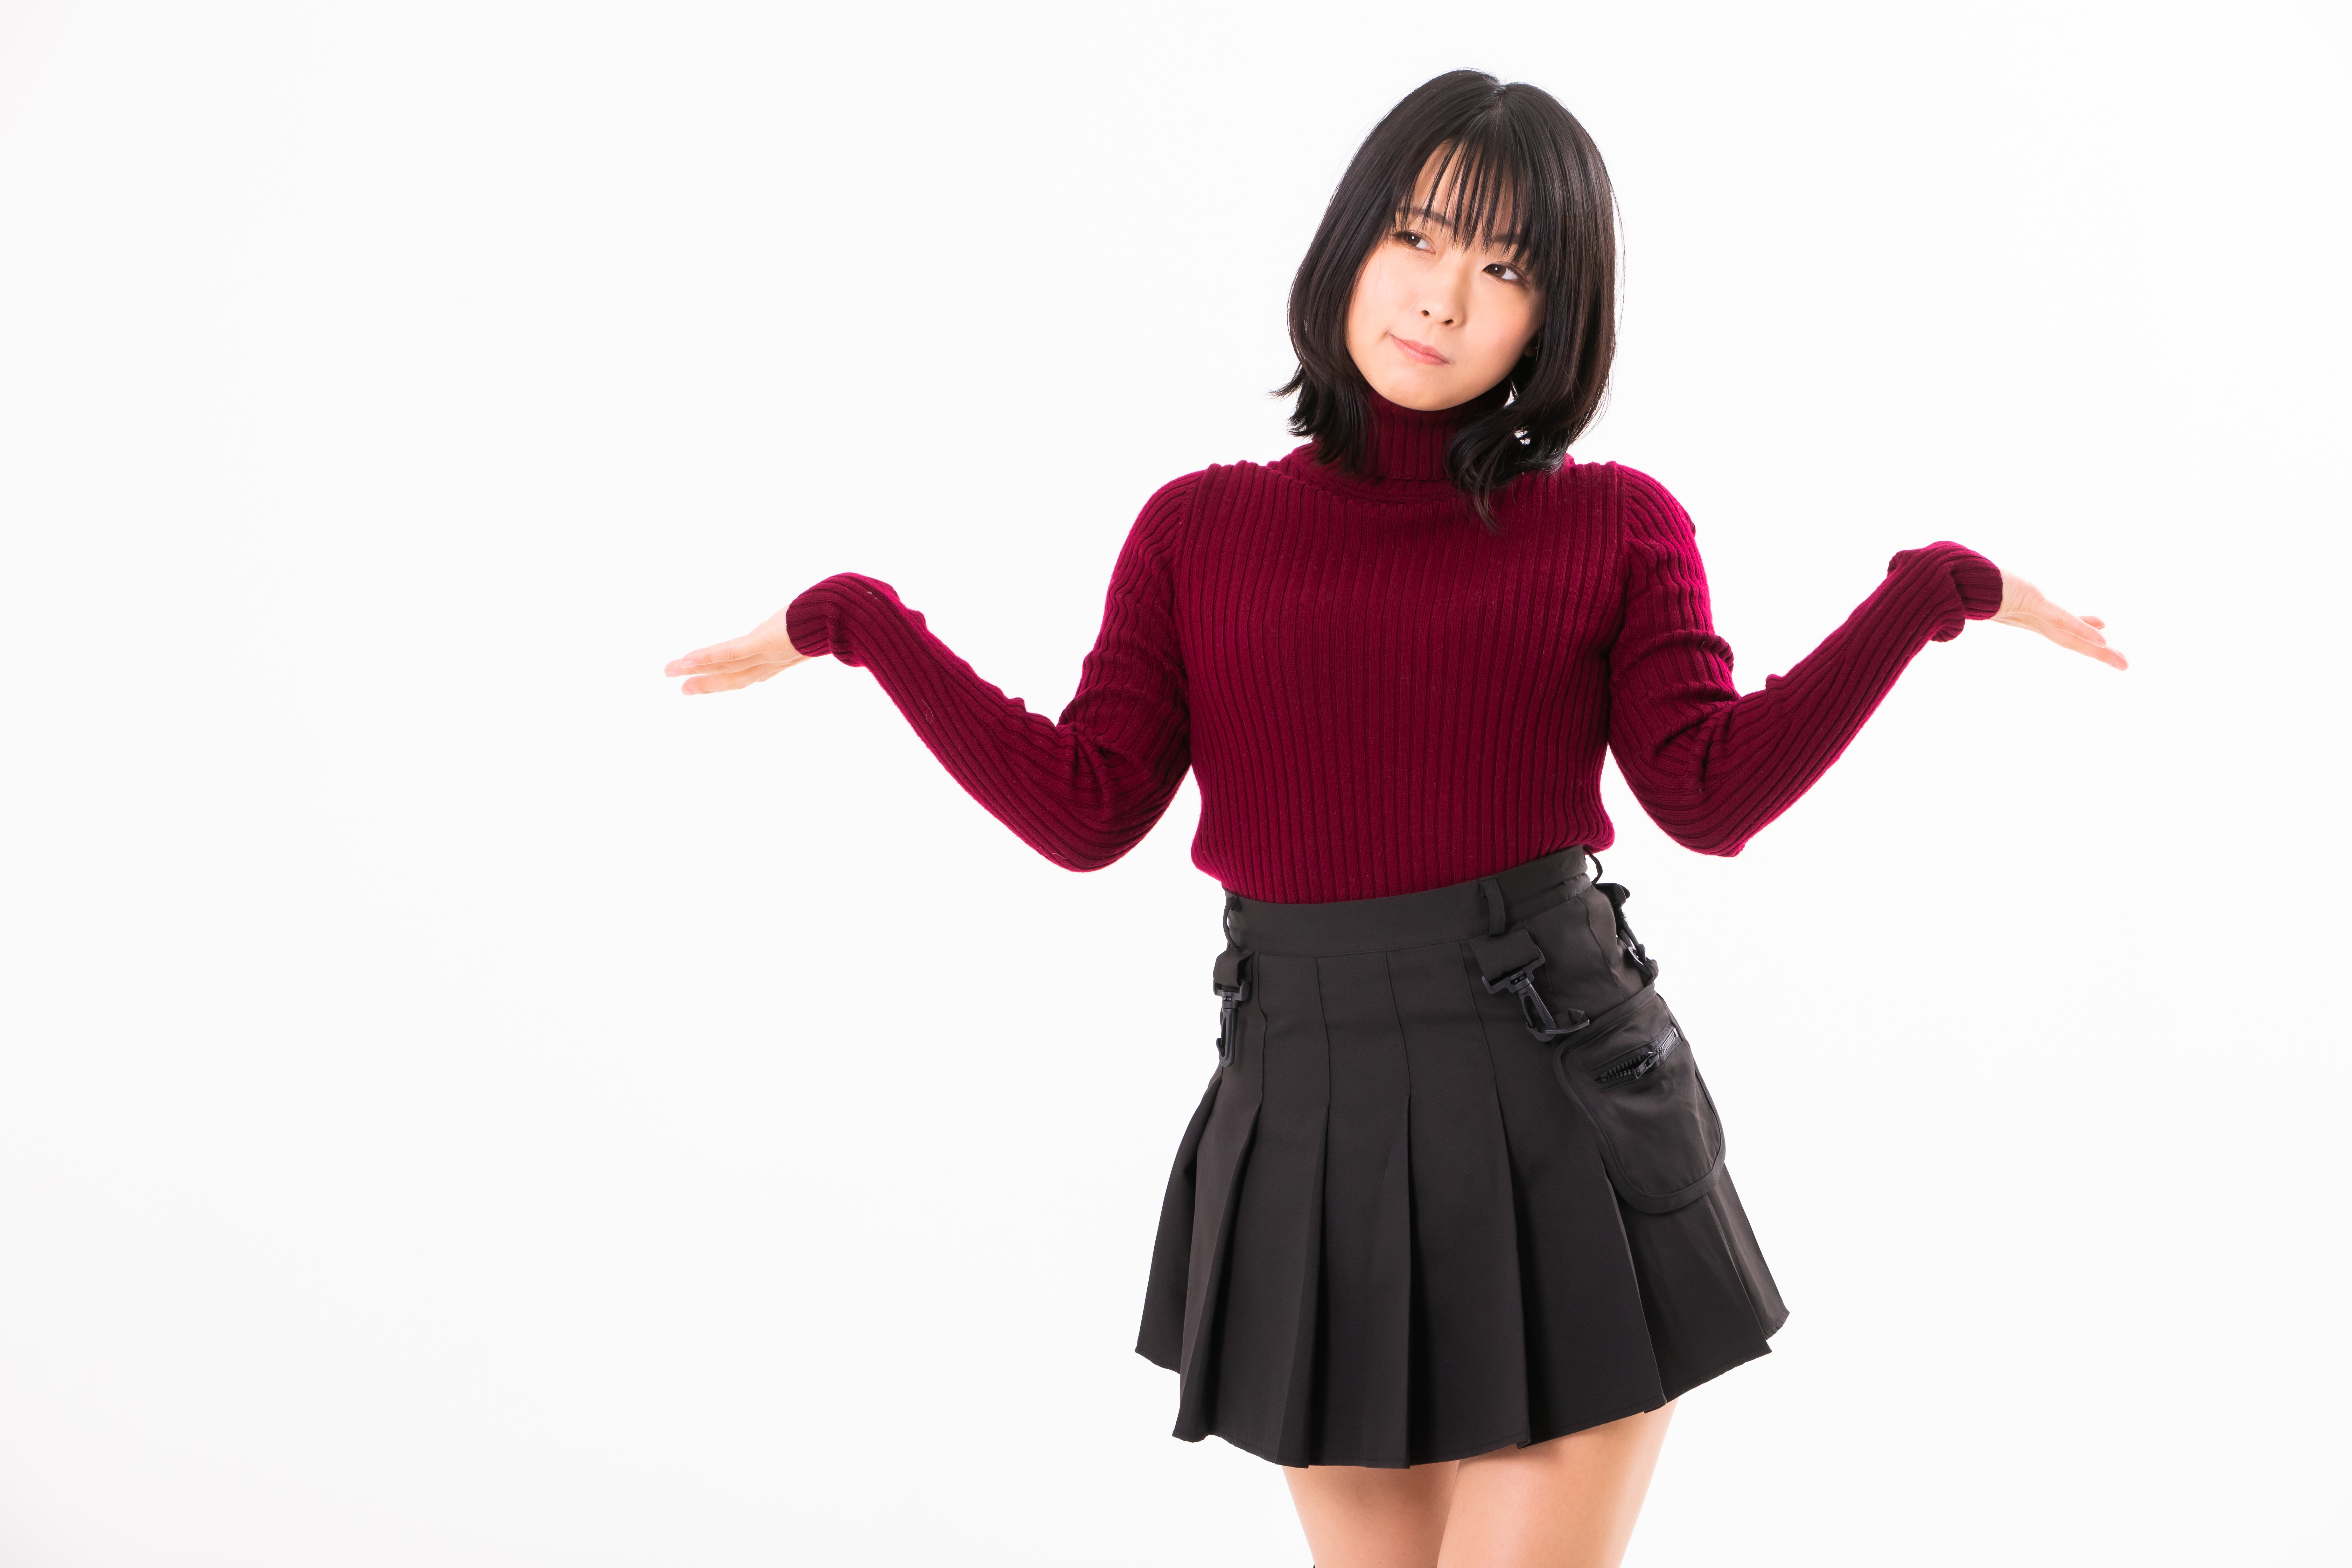
woman, clothing, black, waist, shoulder, pink, sleeve, fashion, arm, standing, neck, abdomen, leg, joint, fashion model, gesture, trunk, outerwear, human body, sweater, dress, magenta, blouse, thigh, skort, top, long hair, human leg, model, black hair, t shirt, knee, style